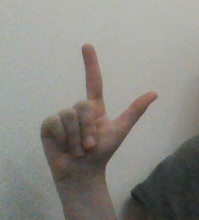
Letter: laam